Mariya Aronova

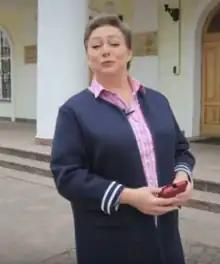
Aronova at the House of Culture "Forward" in Dolgoprudny (2019).

Mariya Valeryevna Aronova is a Russian stage actress and a popular TV show host. She has appeared in more than 80 films.